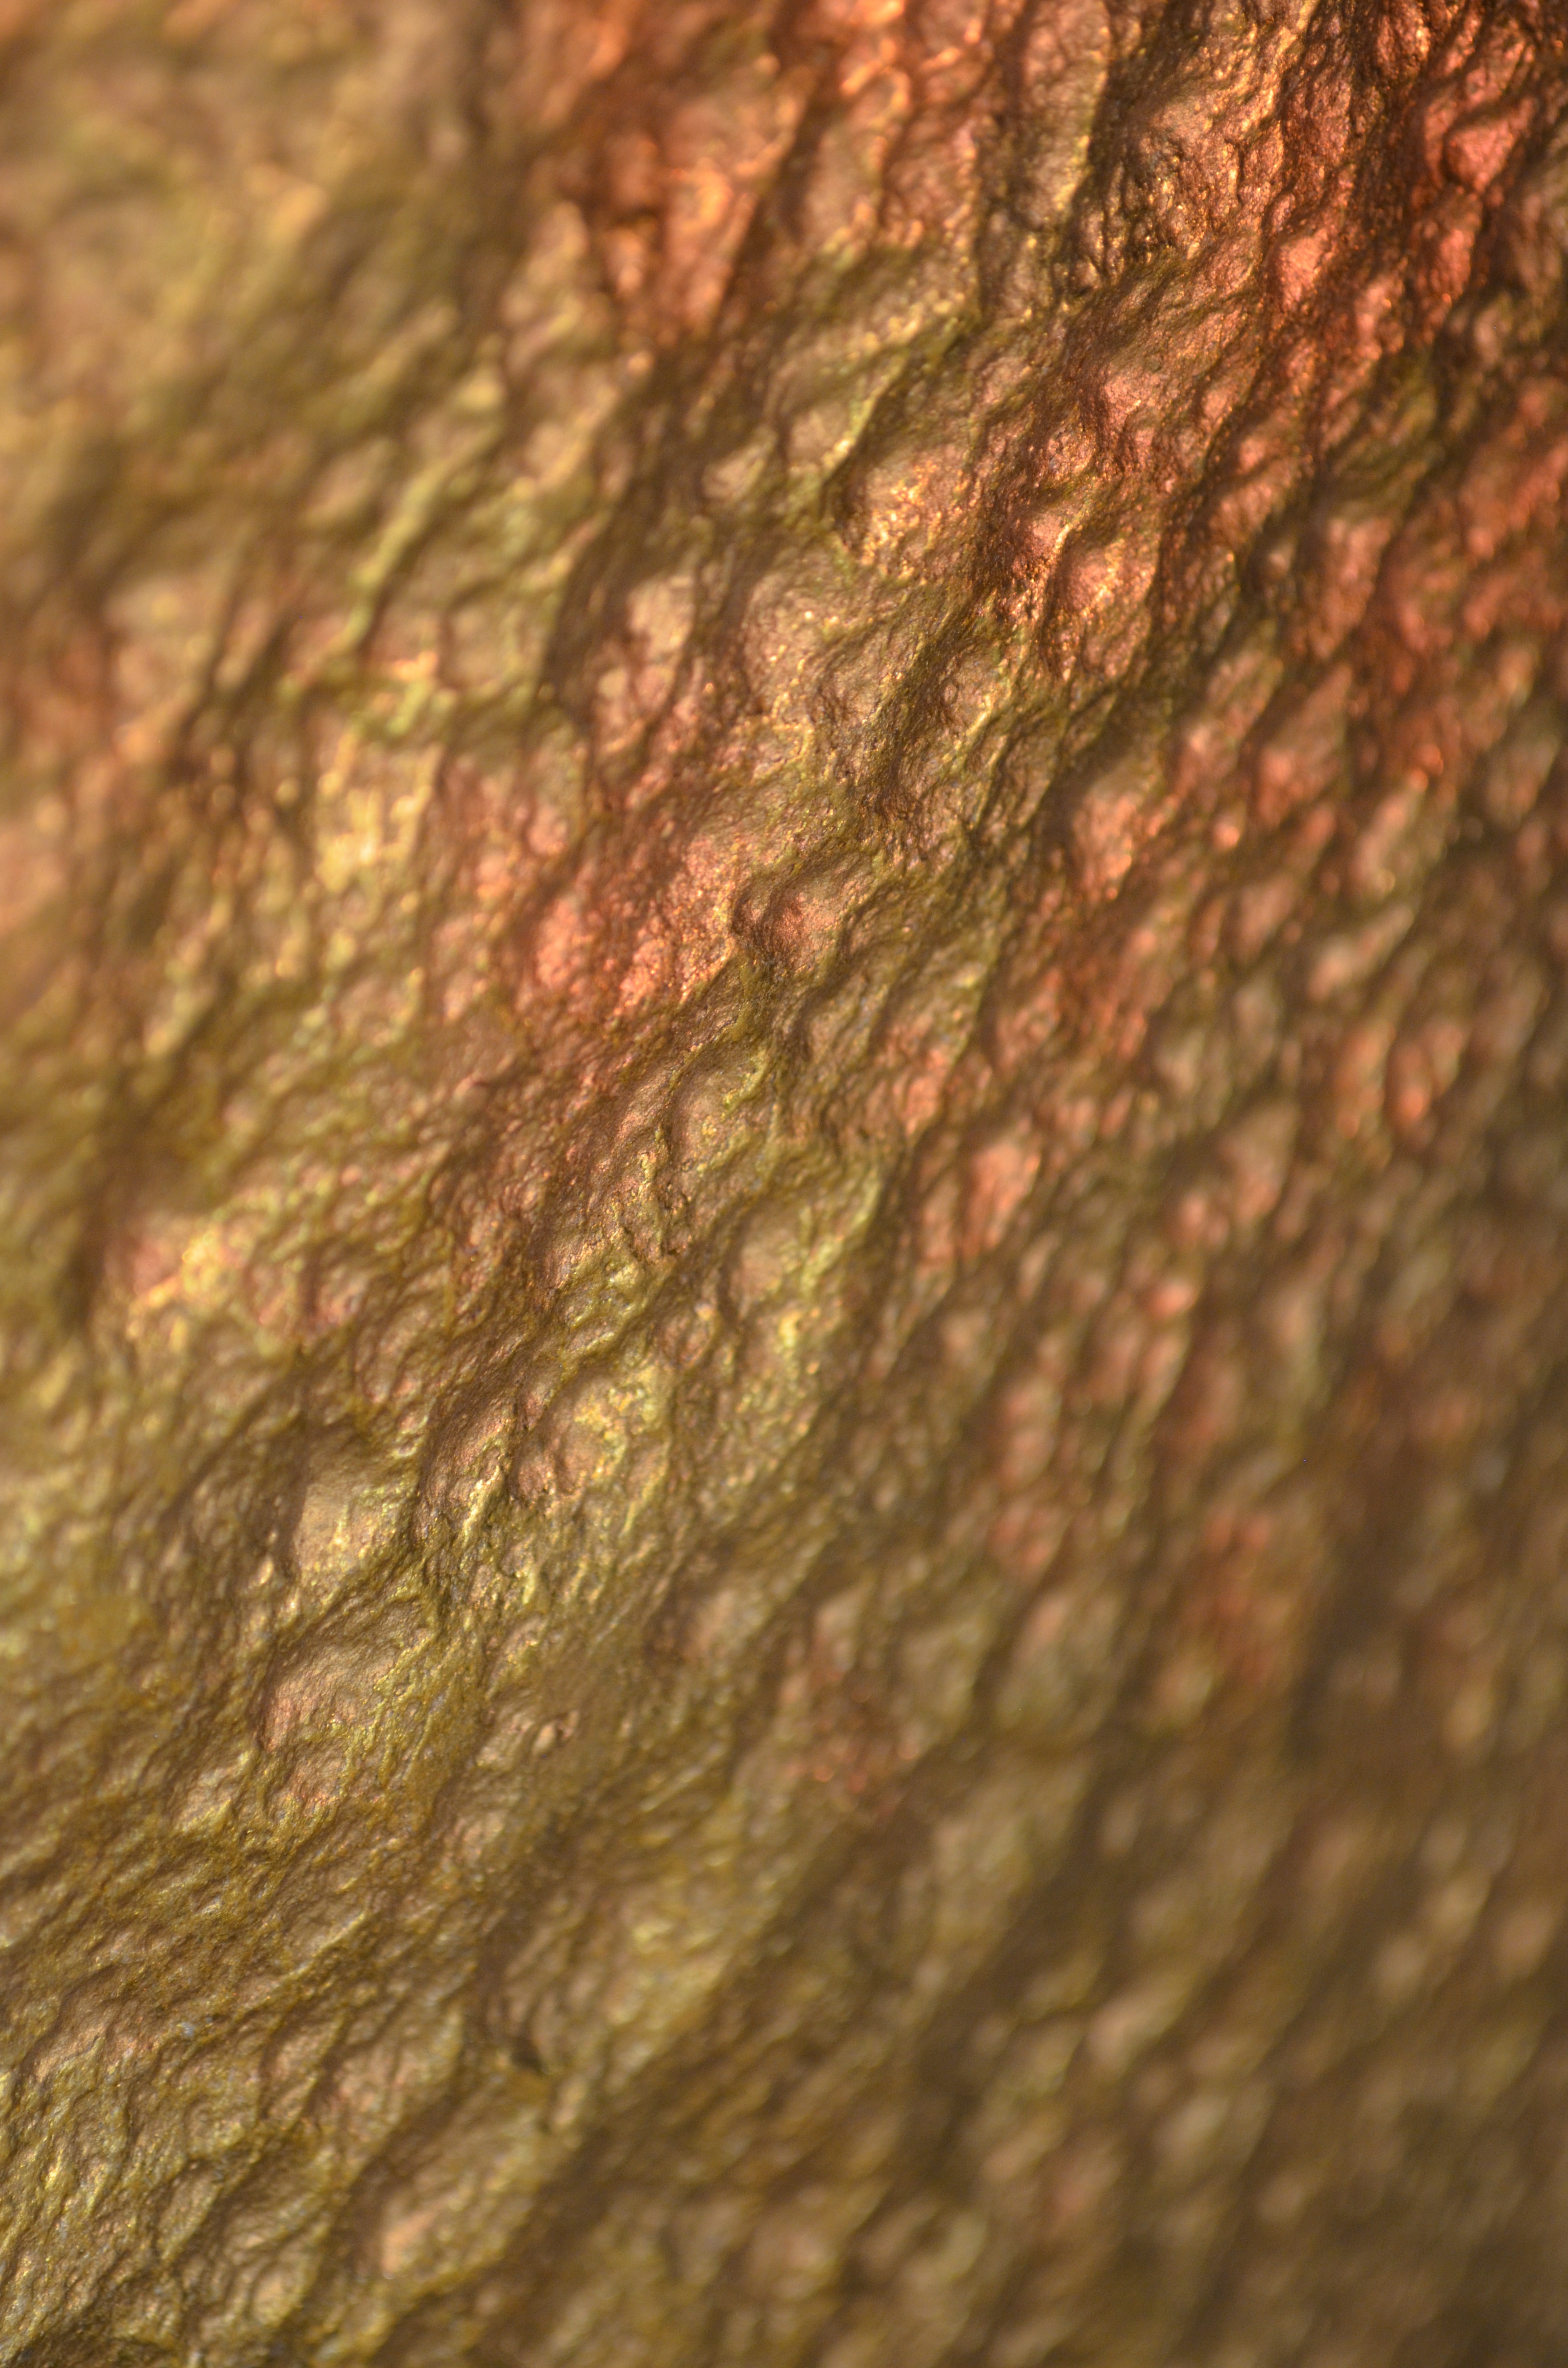
tree, nature, forest, branch, plant, sunlight, texture, leaf, trunk, green, autumn, soil, moon, season, surface, close up, deciduous, woodland, shiny, shimmer, macro photography, rauh, plant stem, woody plant